Cornelis H. A. Koster

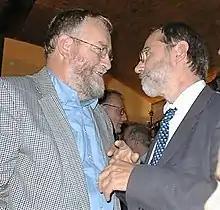
Kees Koster (left-hand side), 2000

Cornelis Hermanus Antonius "Kees" Koster (13 July 1943 – 21 March 2013) was a Dutch computer scientist who was a professor in the Department of Informatics at the Radboud University Nijmegen in the Netherlands.